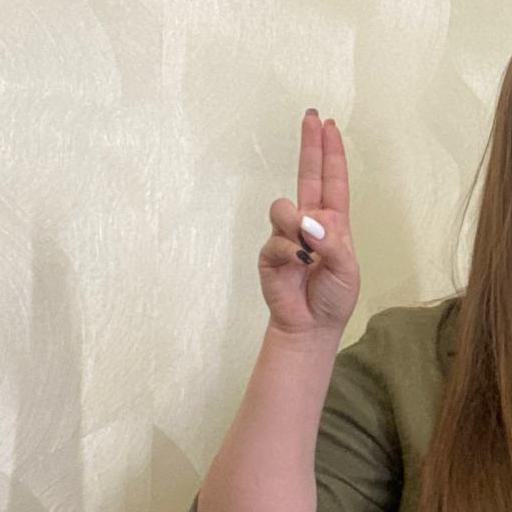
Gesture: two_up